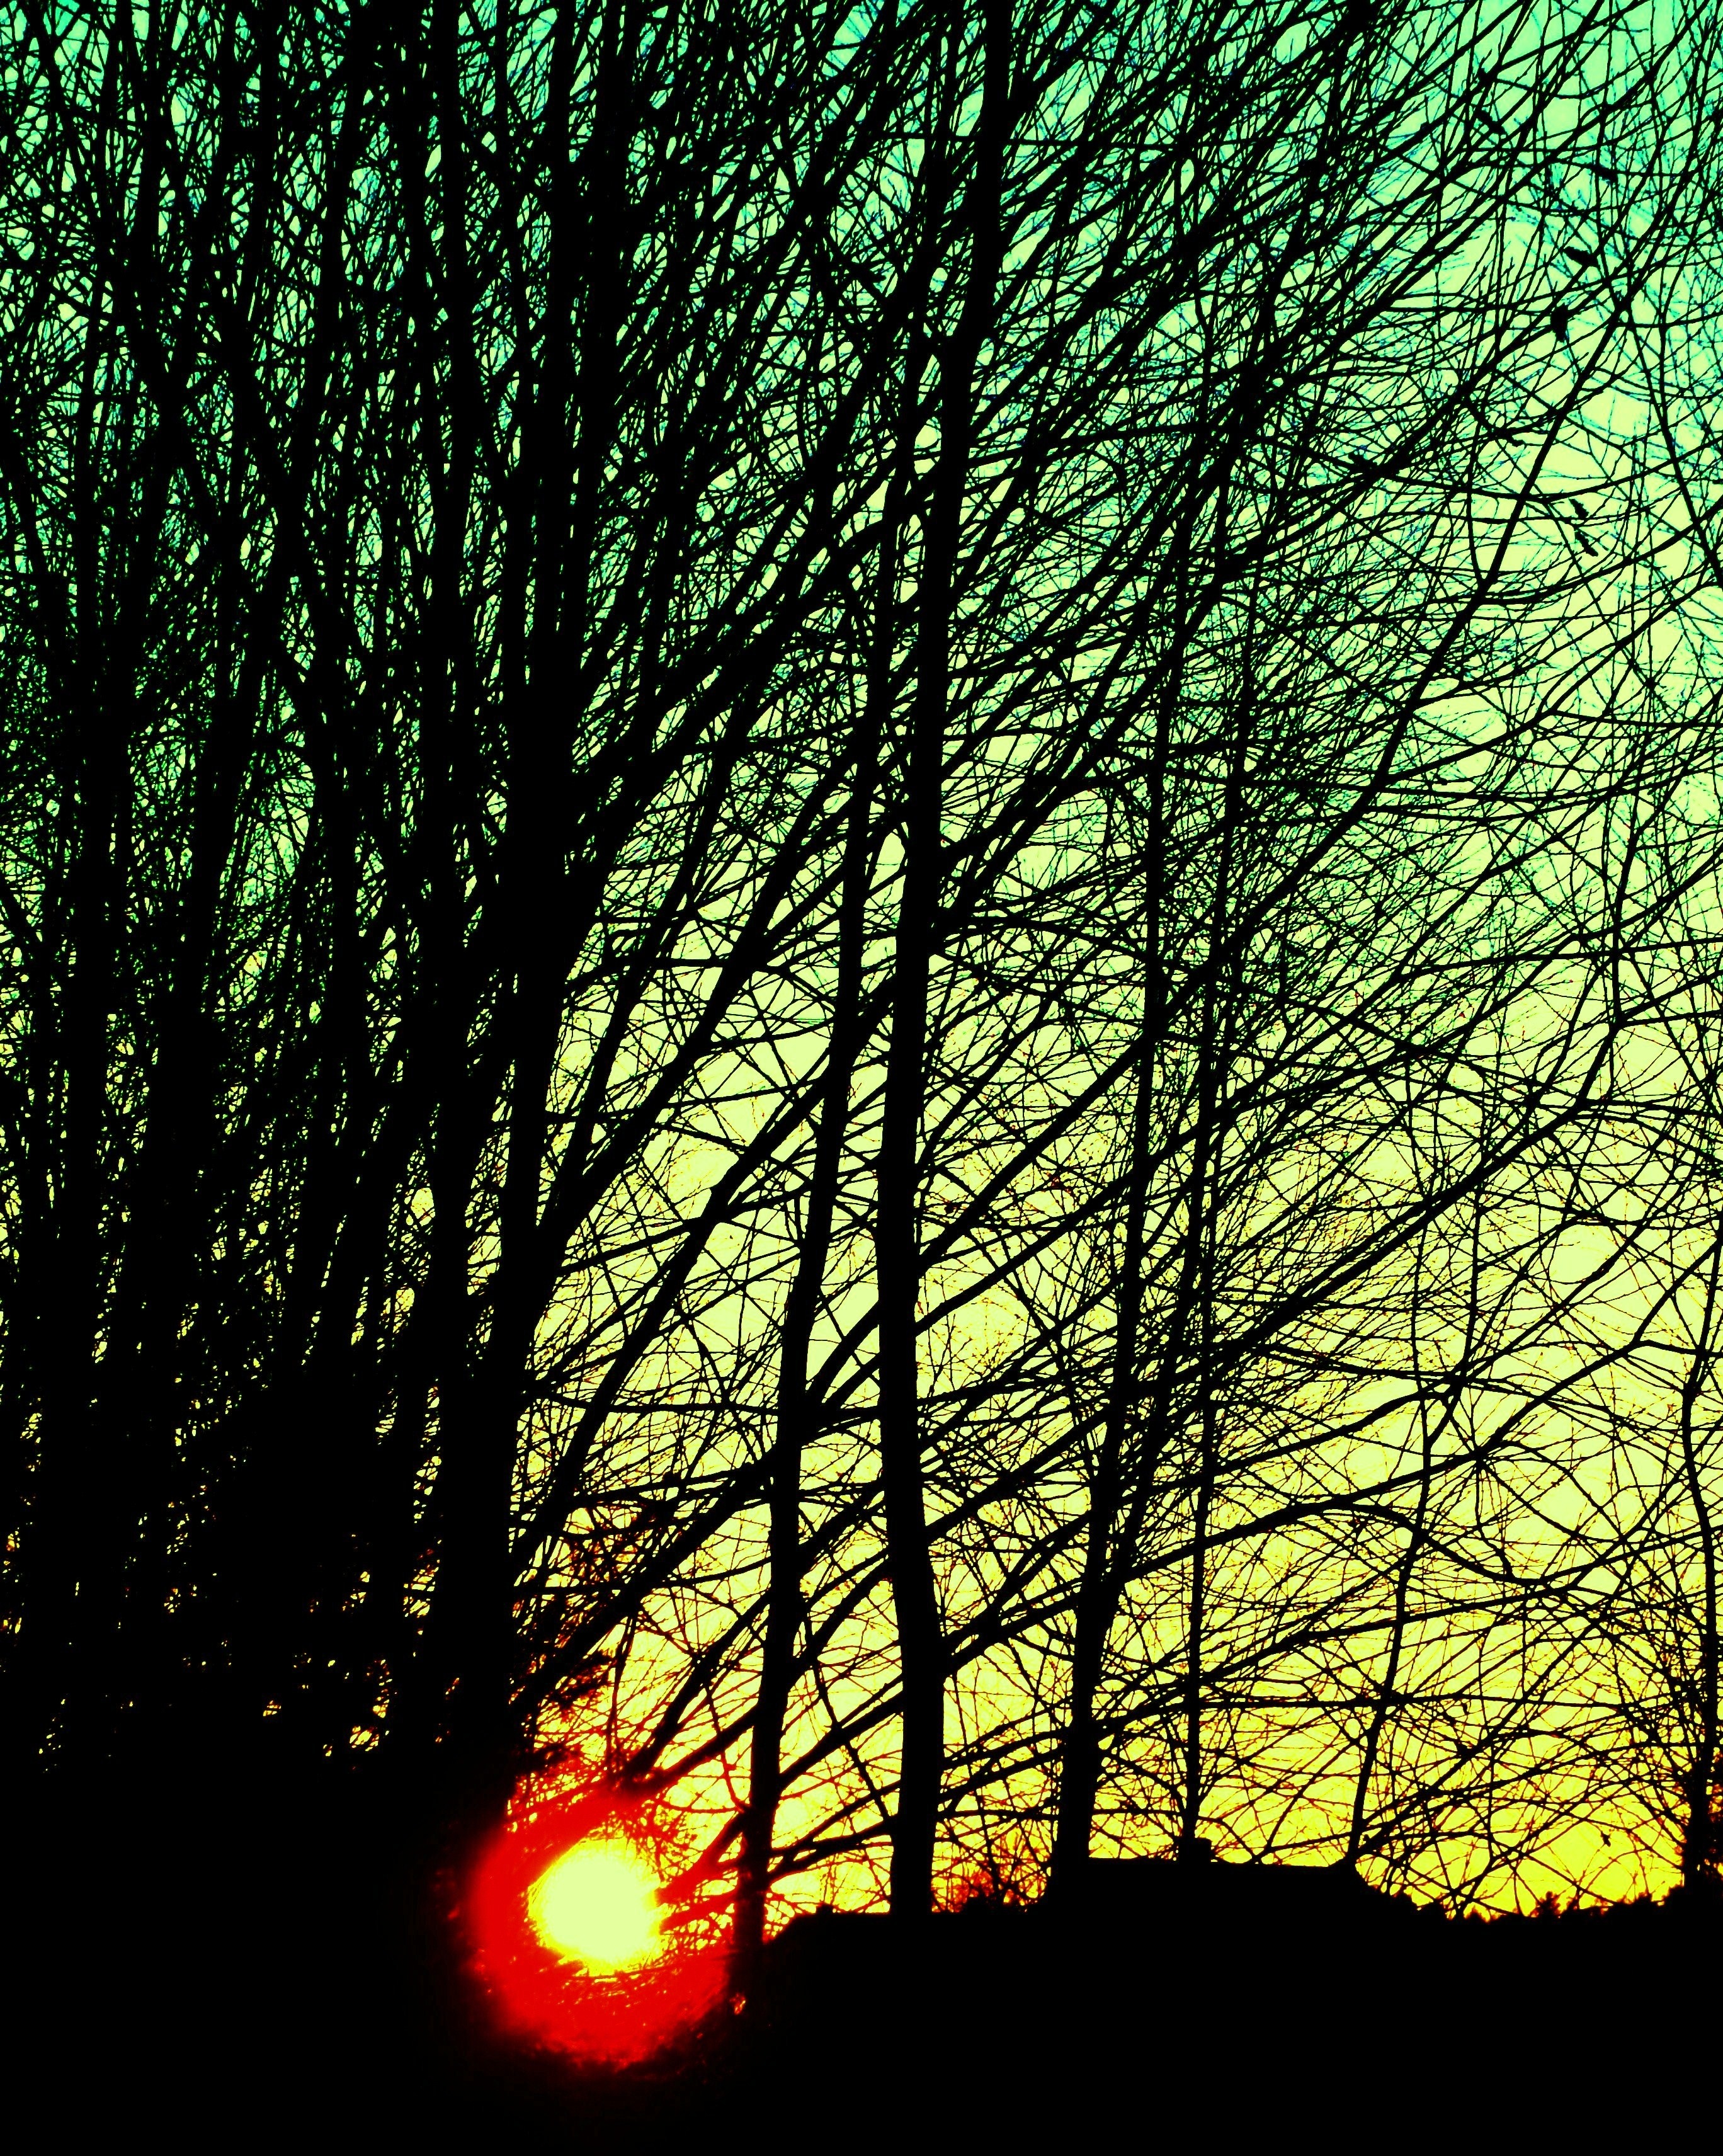
landscape, tree, nature, forest, branch, silhouette, light, glowing, plant, wood, sun, sunset, sunlight, leaf, summer, dusk, evening, orange, green, flora, branches, deciduous, habitat, ecosystem, woody plant